Pavithrotsavam

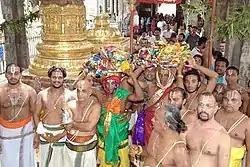
Priests carrying "Pavitra" garlands during the Pavitrotsavam festival

In Tirumala, the Pavitrotsavam ritual is conducted on "Sravana shuddha dashami" day.